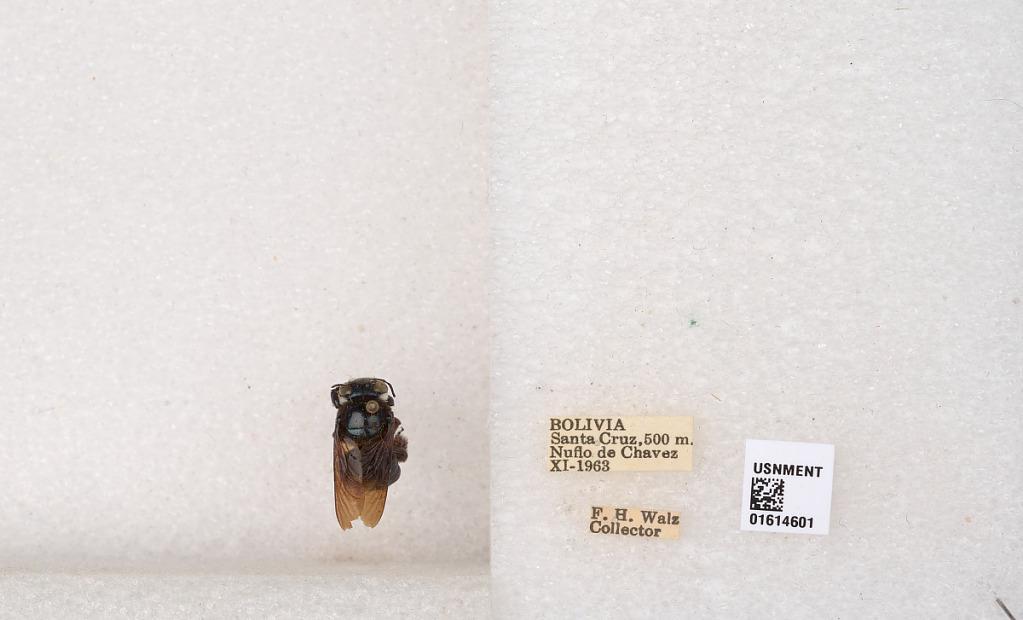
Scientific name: Xylocopa (Schonnherria) muscaria (Fabricius)
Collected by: F. Walz
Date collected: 1963-10-1
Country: Bolivia
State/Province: Santa Cruz
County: Nuflo de Chavez
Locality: Nuflo de Chavez